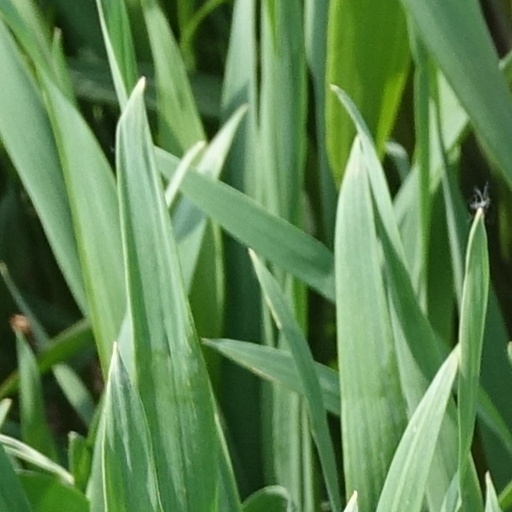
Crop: wheat